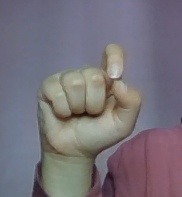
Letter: fa